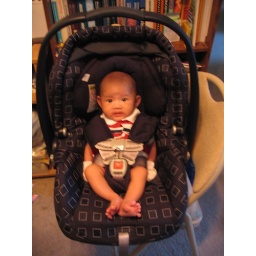
Dylan in car seat